Josh Barrett (Home and Away)

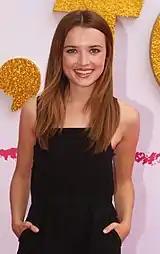
Phillipa Northeast ("pictured") plays Evelyn MacGuire, Josh's second love interest.

When Evelyn MacGuire (Phillipa Northeast) revealed that she had a crush on Josh, Maddy exposed it to all their friends, leading to a confrontation between him and Evie. Josh went on to develop feelings for Evie. His relationship with Maddy began to suffer when she pushed him away and turned to Spencer for support, as their foster mother was ill. After fighting with Maddy, Josh meet Evie on the beach and they spend the day together at the farmhouse. At the farm, they came across an escaped horse and Josh suggested they ride it back to its owner. After the journey, Josh helped Evie to dismount and as she fell into his arms, they got "caught up in the moment" and kissed. They both agreed that the kiss was a mistake, but struggled to "keep their hands off each other" and were spotted kissing at the bus stop by Marilyn Chambers (Emily Symons) Gallagher stated "This kiss feels right at the time, but Josh is consumed by guilt about what he's doing to Maddy." He told Shannon Molloy of "TV Week" that Josh realised he no longer had feelings for Maddy. He also said that he had seen a lot of support for a relationship between Josh and Evie from viewers.